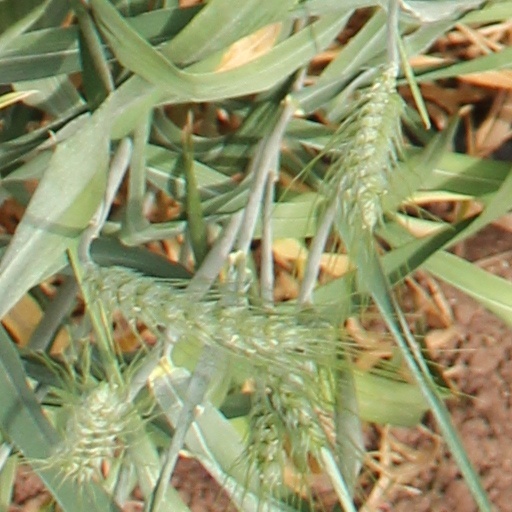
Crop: wheat